Business architecture

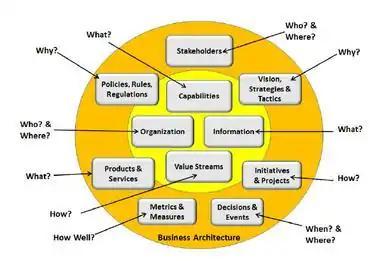
Aspects of a business represented by a business architecture diagram

In the business sector, business architecture is a discipline that "represents holistic, multidimensional business views of: capabilities, end-to-end value delivery, information, and organizational structure; and the relationships among these business views and strategies, products, policies, initiatives, and stakeholders."